Jabbertalky

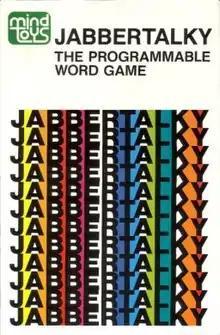

Jabbertalky is a 1981 video game for MS-DOS, Apple II and TRS-80 published by Automated Simulations.